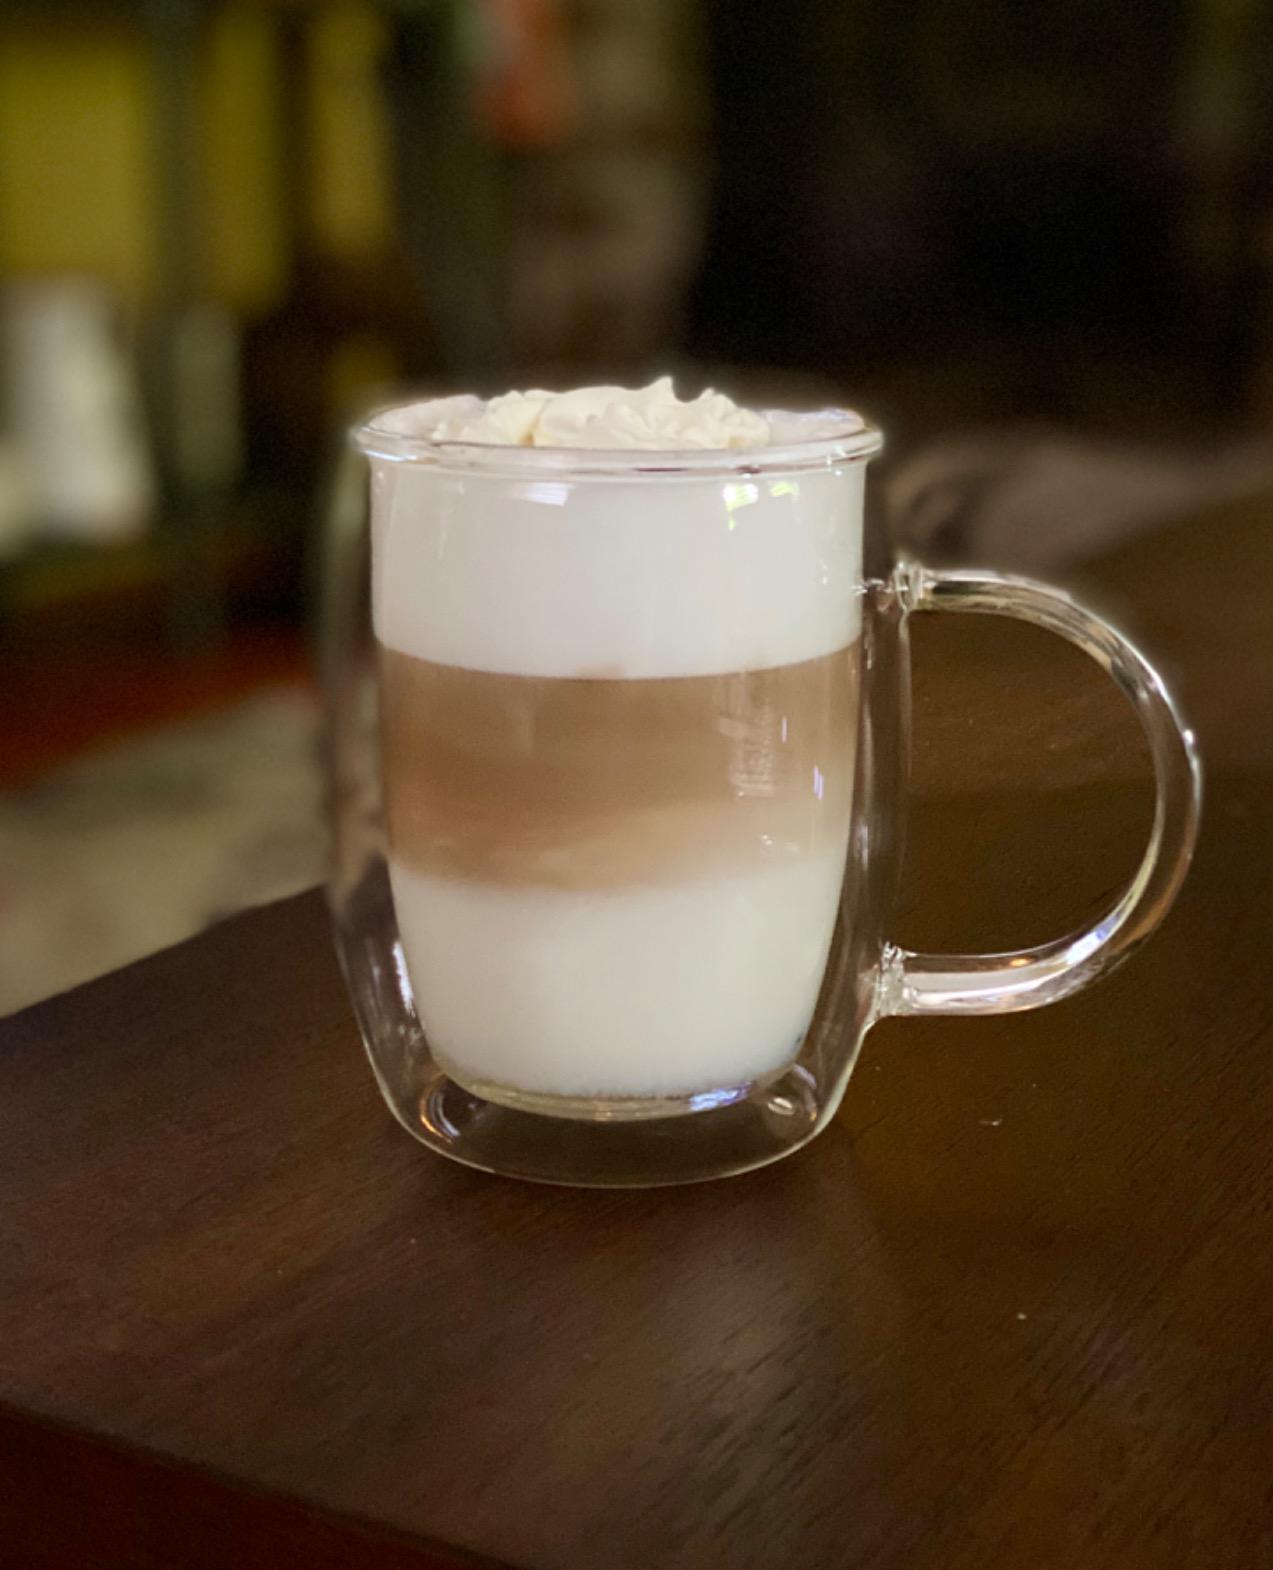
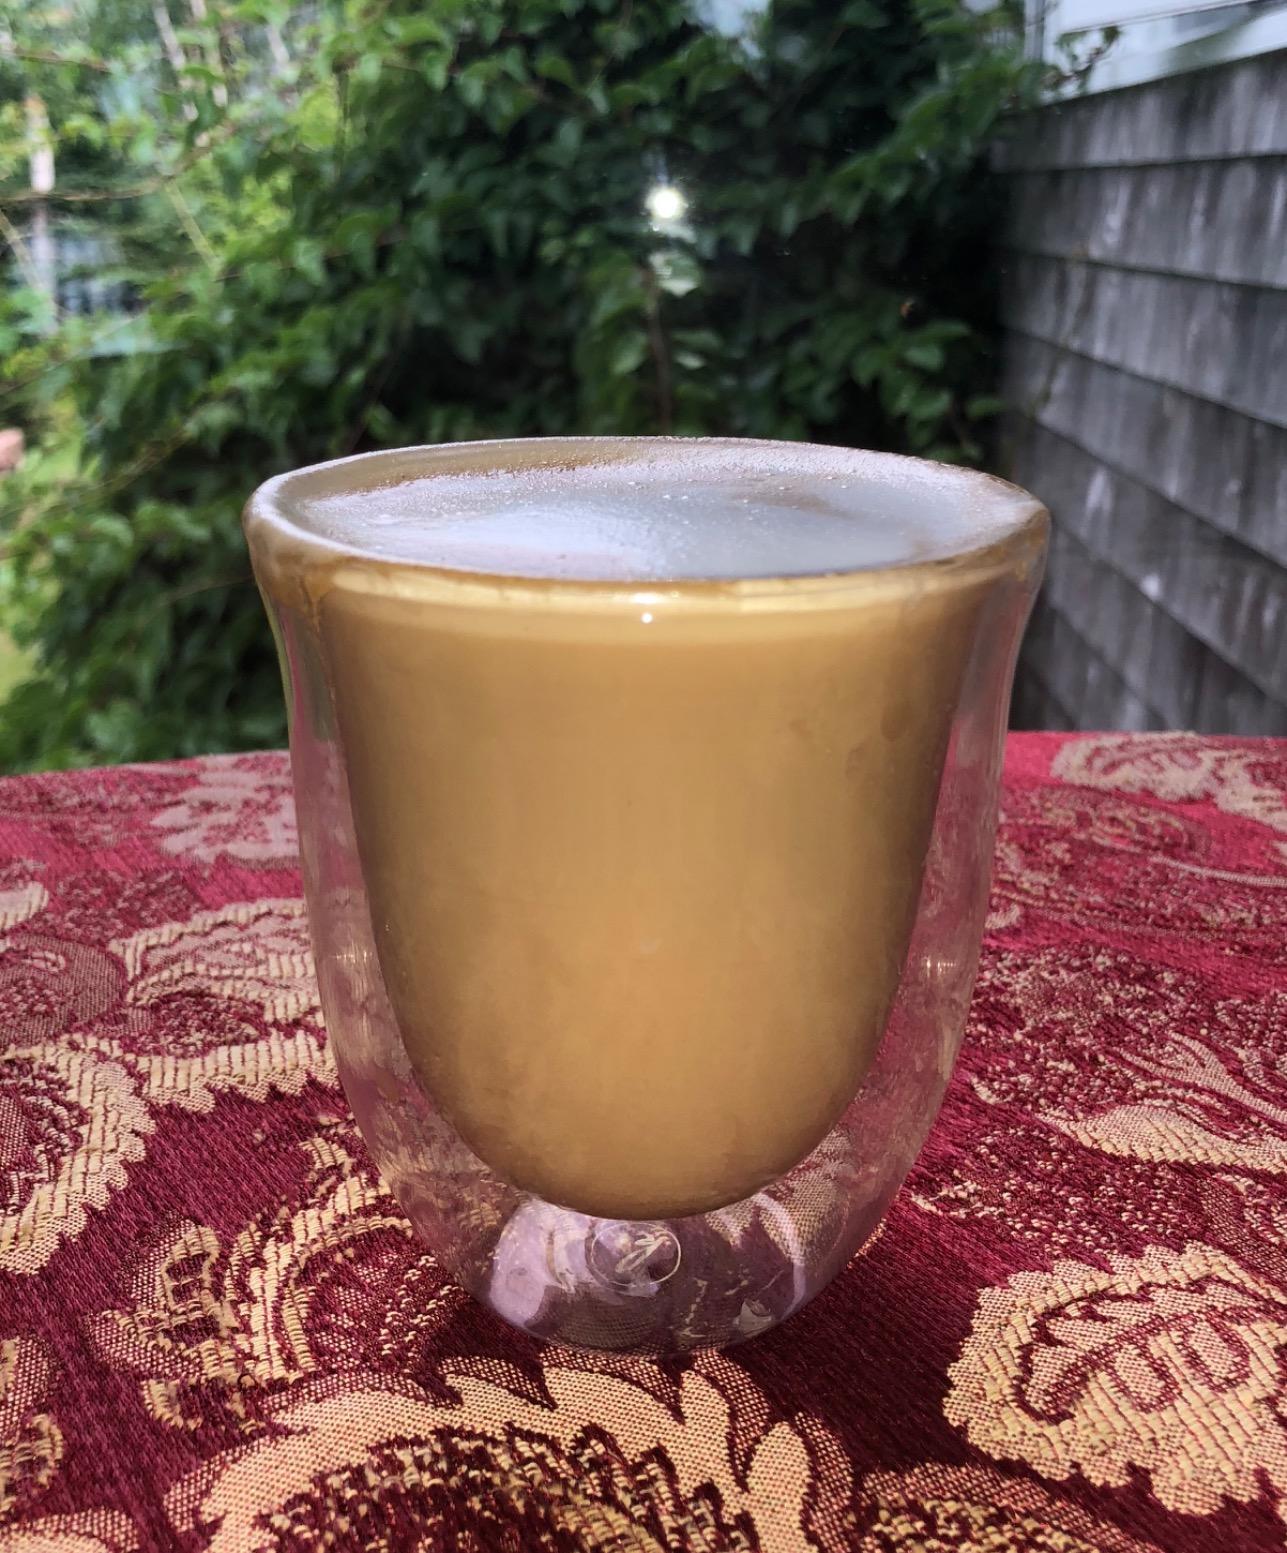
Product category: items_mug
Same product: no